Reep Daggle

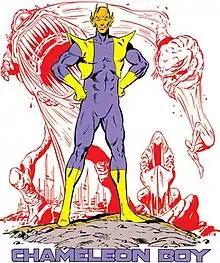
Reep Daggle as Chameleon Boy, as depicted in "Who's Who: The Definitive Directory of the DC Universe" #4 (June 1985). Art by Keith Giffen and Karl Kesel.

Reep Daggle, also known as Chameleon Boy and Chameleon, is a superhero appearing in American comic books published by DC Comics, primarily as a member of the Legion of Super-Heroes in the 30th and 31st centuries.